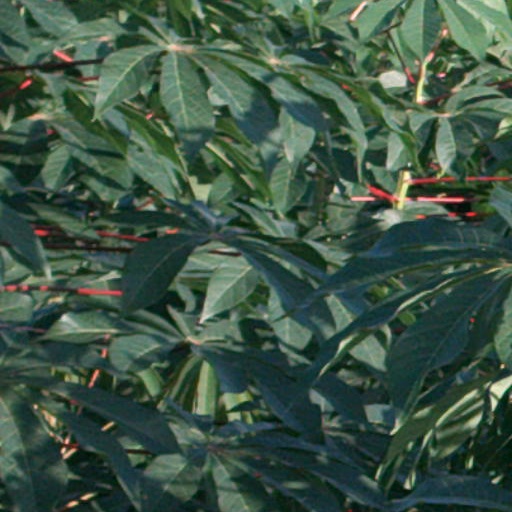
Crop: cassava